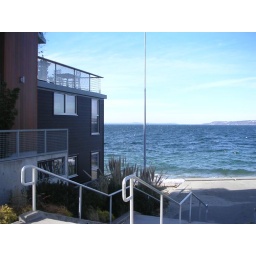
house by the beach